1998 IIHF World Championship

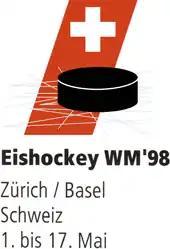

The 1998 IIHF World Championship was held in Switzerland from 1–17 May 1998. The format expanded to 16 teams for the first time. The teams were divided into four groups of four with the top two teams in each advancing to the next round. The two groups of four then played a round robin with the top two teams in each moving on to the semi-finals. The semi-finals were a two-game total goals for series as was the final.